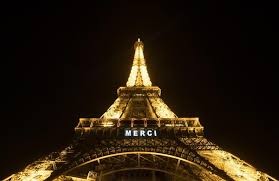
Landmark: Eiffel Tower